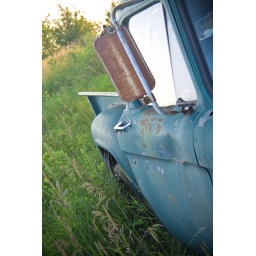
Abandoned rusty old truck in a field